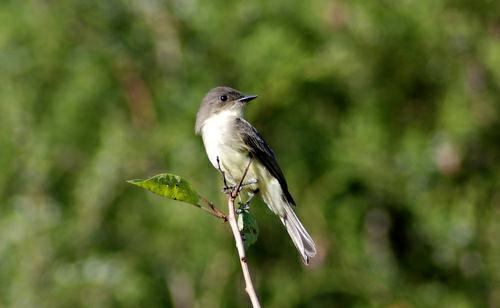
A photo of a sayornis